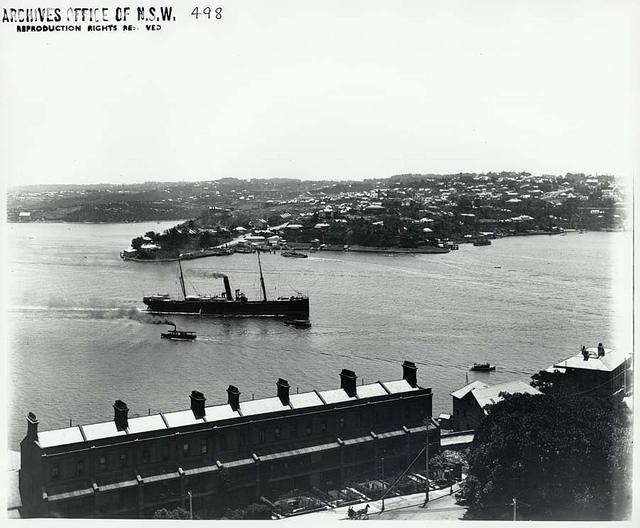
A large boat traveling across a body of water.

A boat traveling through a bay in a city.